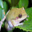
Label: frog